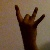
The image shows a hand gesture representing the number 8 in Indian Sign Language.